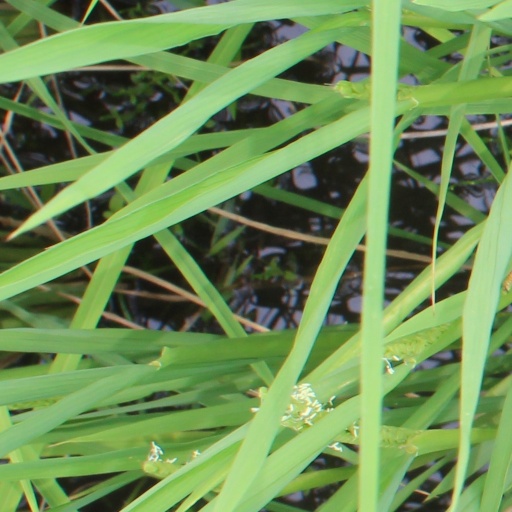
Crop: rice